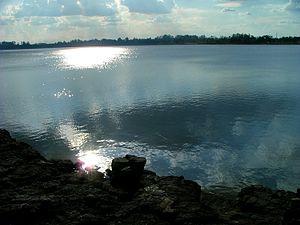
Bella Unión est une ville de l'Uruguay située dans le département d'Artigas. Sa population est de 13 187 habitants.